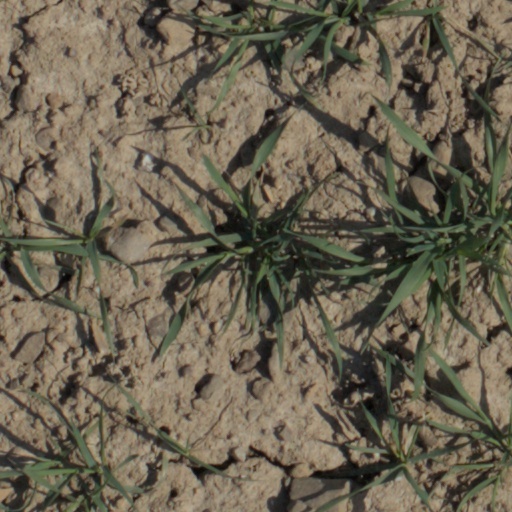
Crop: wheat